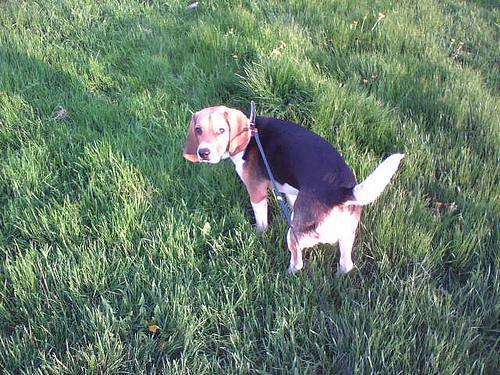
beagle